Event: Ecuador Earthquake
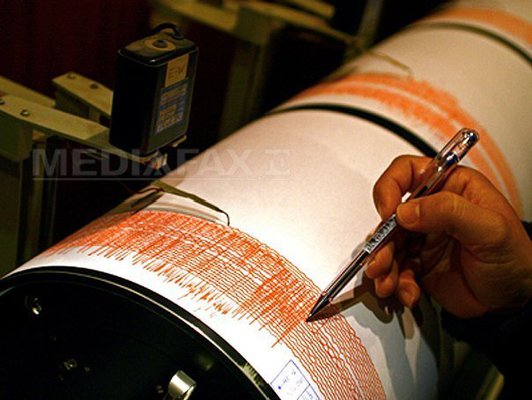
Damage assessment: no_damage